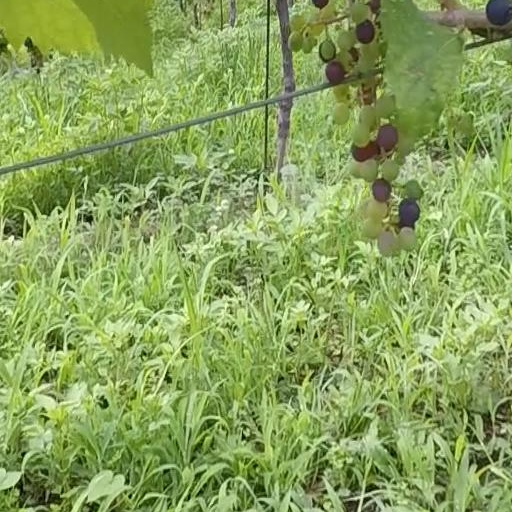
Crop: grape